Middlesex Fells Reservoirs Historic District

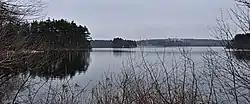
Spot Pond

The Middlesex Fells Reservoirs Historic District is a historic district roughly bounded by Pond St., Woodland Rd., I-93, and MA 28 in Stoneham and Medford, Massachusetts. It encompasses a portion of the Middlesex Fells Reservation, a state park managed by the Massachusetts Department of Conservation and Recreation (DCR). The principal features of the district are three reservoirs and their associated gate houses and pumping stations, which were developed by the Metropolitan District Commission (MDC, predecessor organization to the DCR) starting in the late 19th century. The district was listed on the National Register of Historic Places in 1990.